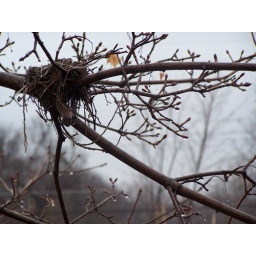
SOOClittle itty bitty bird nest thats been in my tree for a while now..